Victor Diaz Lamich

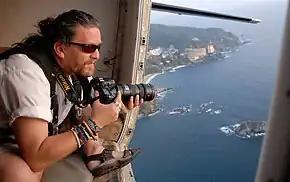
Diaz Lamich working on a plane above La Isla Ixtapa, Zihuatanejo, Mexico

Victor Diaz Lamich (born 1966) is a Canadian photojournalist, first known for his work with The Canadian Press. He is now living in Quebec, Canada.